Intercity Express

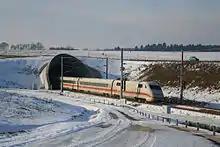
ICE S (successor of the ICE V)

Deutsche Bahn ordered 20 units of ICE-T with diesel engines in 2001, called Class 605 ICE-TD. The ICE-TD was intended for certain routes without electric overhead cables such as Dresden-Munich and Munich-Zürich lines. However, the Class 605 trains (ICE-TD) experienced many technical issues and unanticipated escalation in operating cost due to the diesel fuel being fully taxed in Germany. They were taken off revenue service shortly after delivery. During the 2006 FIFA World Cup, the ICE-TD trains were pressed temporarily into supplementary service for transporting fans between cities in Germany.